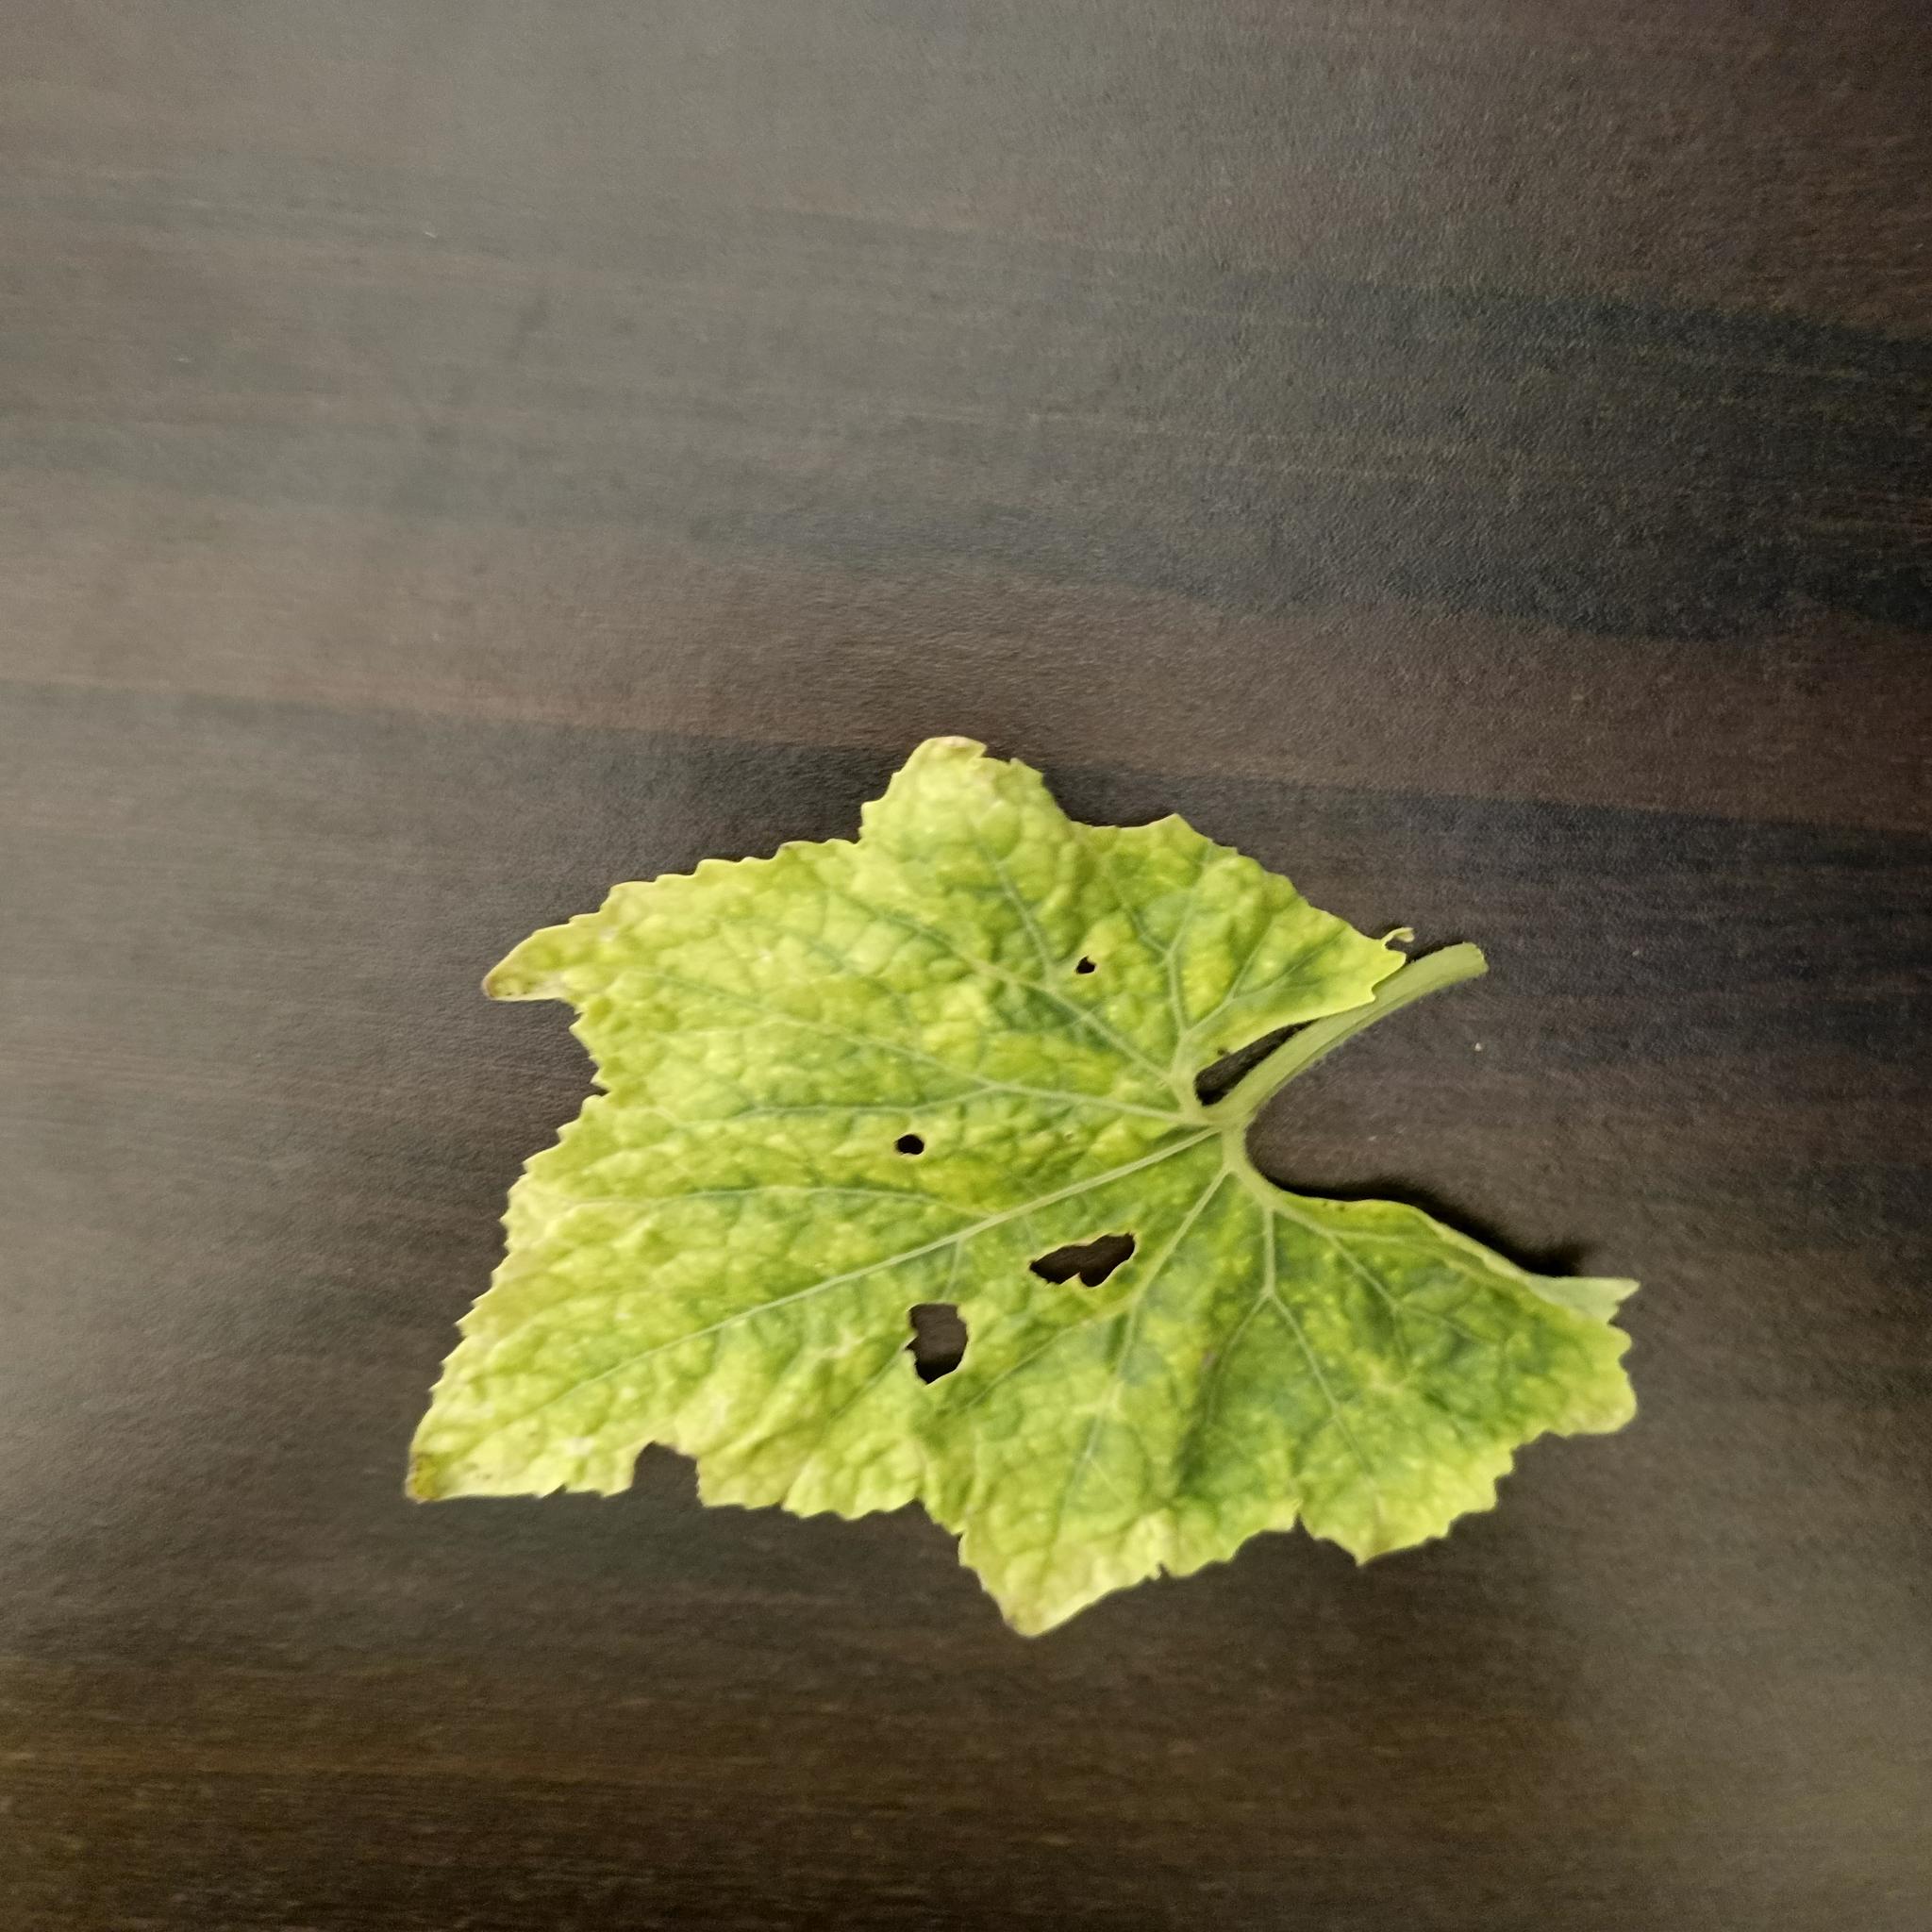
Label: Downy mildew